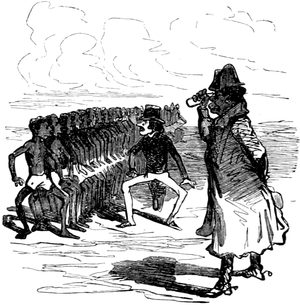
Désirant entreprendre la guerre contre ses voisins et n’ayant pas d’argent pour acheter des fusils à ses soldats, Soulouque fait venir de France un professeur spécial qui leur enseigne la manière de passer la jambe à une année ennemie.
Faustin Soulouque est un homme militaire et dirigeant haïtien, qui participa à la guerre d'indépendance haïtienne et à l'expédition de Saint-Domingue, en tant qu'officier puis en tant que commandant, et qui fut empereur d'Haïti sous le nom de Faustin Iᵉʳ.